Footscray, Victoria

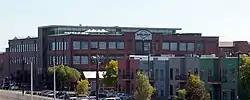
Lonely Planet's former headquarters in Footscray

The headquarters of Lonely Planet Publications were located in eastern Footscray on the banks of the Maribyrnong River, adjacent to the Hobsons Bay Coastal Trail. and in 2013 the BBC sold Lonely Planet to an American company for $75 Million. The headquarters were moved to Carlton in 2016, with the space taken over by coworking space The Dream Factory.